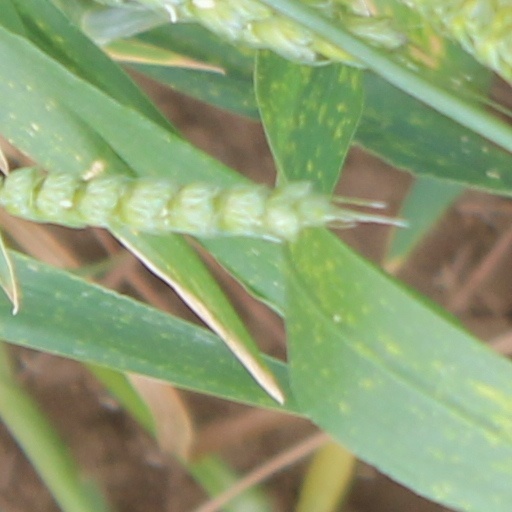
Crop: wheat